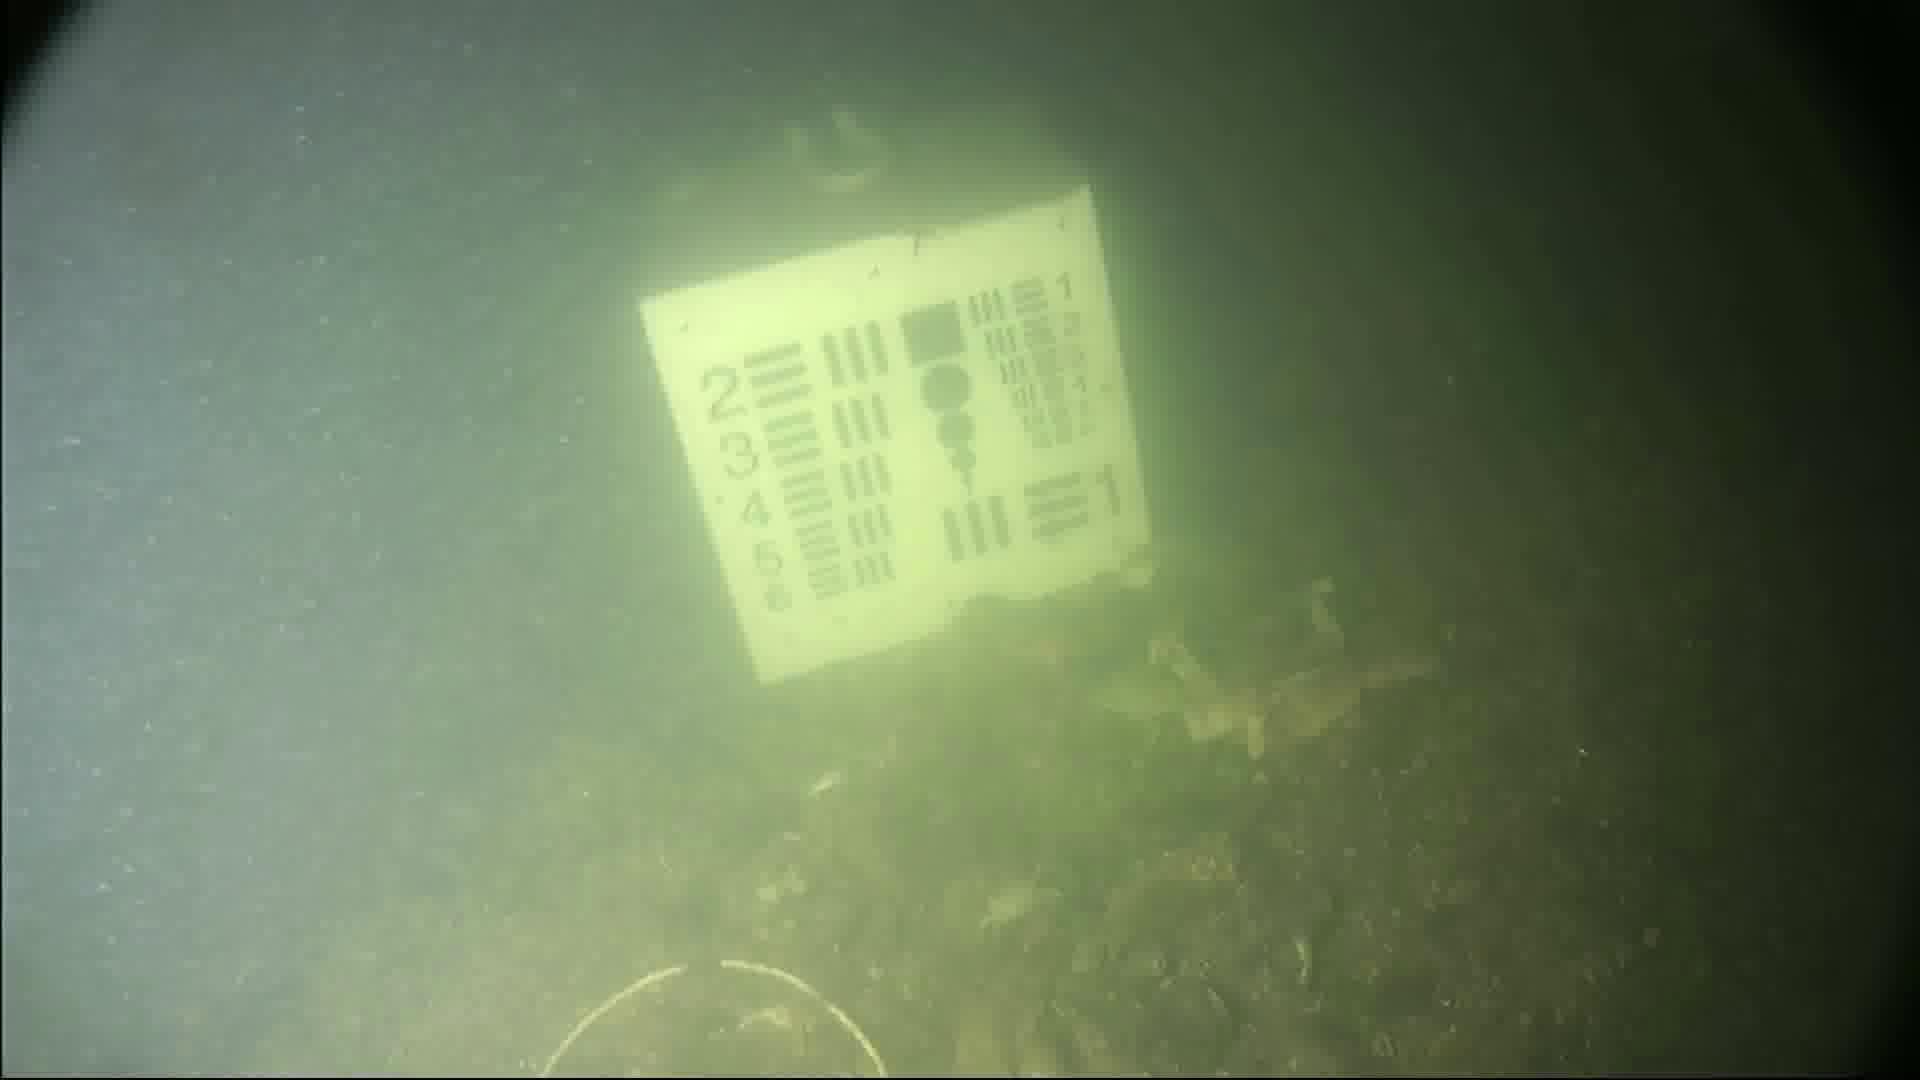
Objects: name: crab
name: starfish